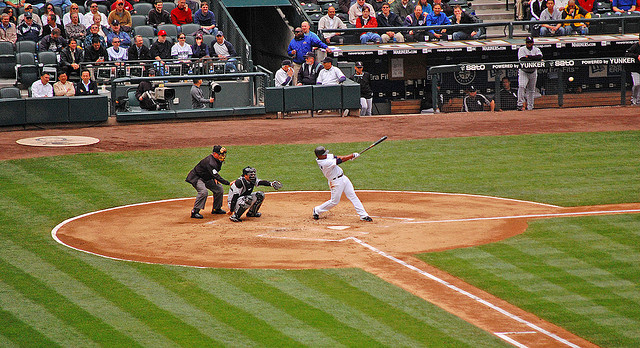
cầu thủ đánh bóng đang vung gậy đỡ bóng trên sân nhà